Mela Muter

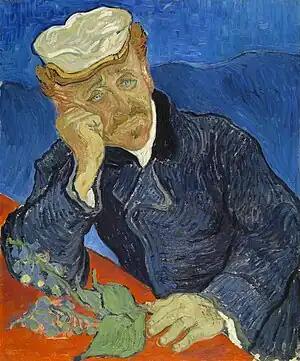
Vincent Van Gogh, "Dr Paul Gachet", 1890, oil on canvas, 26x 22 cm.

In 1901 Mela, accompanied by her husband and son, moved to Paris. Muter continued her studies at the Académie Colarossi and the Académie de la Grande Chaumière. In 1902, she began exhibiting her work at the Paris Salon. She took part in exhibitions at the Salon des Indépendants, the Société Nationale des Beaux-Arts, the Salon des Tuileries and the , as well as exhibiting her work in Poland. Muter was a popular portrait painter in Paris. She also contributed illustrations to the French magazine . Muter was one of the first members of the group of artists known as the School of Paris.